Jonathan (1970 film)

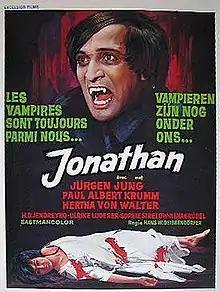

Jonathan is a 1970 West German vampire horror film directed by Hans W. Geißendörfer. The film stars , , , Hertha von Walther and .